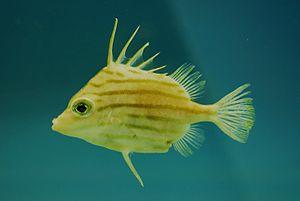
Les tétraodontiformes forment un ordre de poissons à nageoires rayonnées, aussi appelé Plectognathi. Certains les classent en tant que sous-ordre des Perciformes.
Triacanthodidae est une famille de poissons tetraodontiformes.